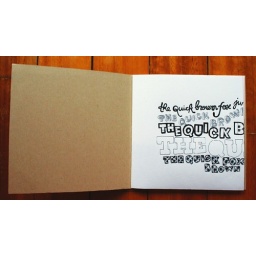
Picture The quick brown fox jumps over the lazy dog